Plantagenet style

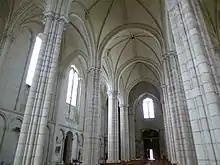
Church of Our Lady , after 1214, in Le Puy-Notre-Dame, Department of Maine-et-Loire

The Plantagenet style or Angevine Gothic is an architectural style of western France, mainly of the second half of 12th and the 13th century. By Eugène Viollet-le-Duc it was called "Style ogivale Plantagenêt", something like "Plantagenet Ribs Style". It is named by the House of Anjou-Plantagenet.